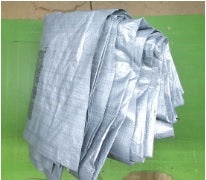
Intex Ground Cloth for 16ft X 32ft X 52in Ultra Frame Pools (New Without Box)
####This unused item is not in the original packaging, unharmed and in very good condition.#### Compatible with 32' x 16' x 52" Rectangular Pools & Rectangular Ultra Frame Pools (26371CA, 26371EH, 26375EH & 26377EH) Designed for Rectangular Above-Ground Pools 16 ft Wide x 32 ft Long Color: Silver Weight: 9.81 LBS Product Condition: New Without Box Product Warranty: 30-day VMInnovations warranty
Brand: Intex
Category: Home & Garden > Pool & Spa > Pool & Spa Accessories > Pool Covers & Ground Cloths > Ground Cloths